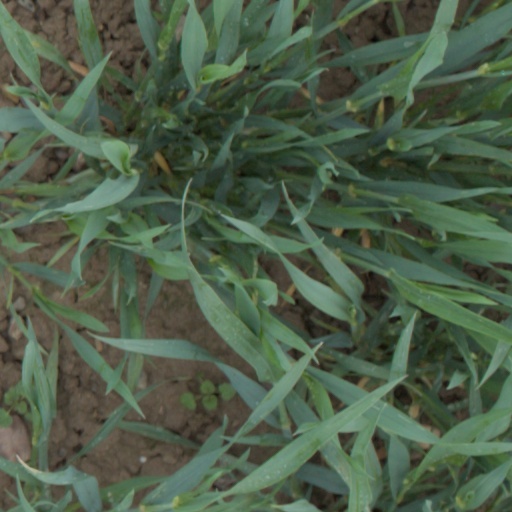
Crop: wheat